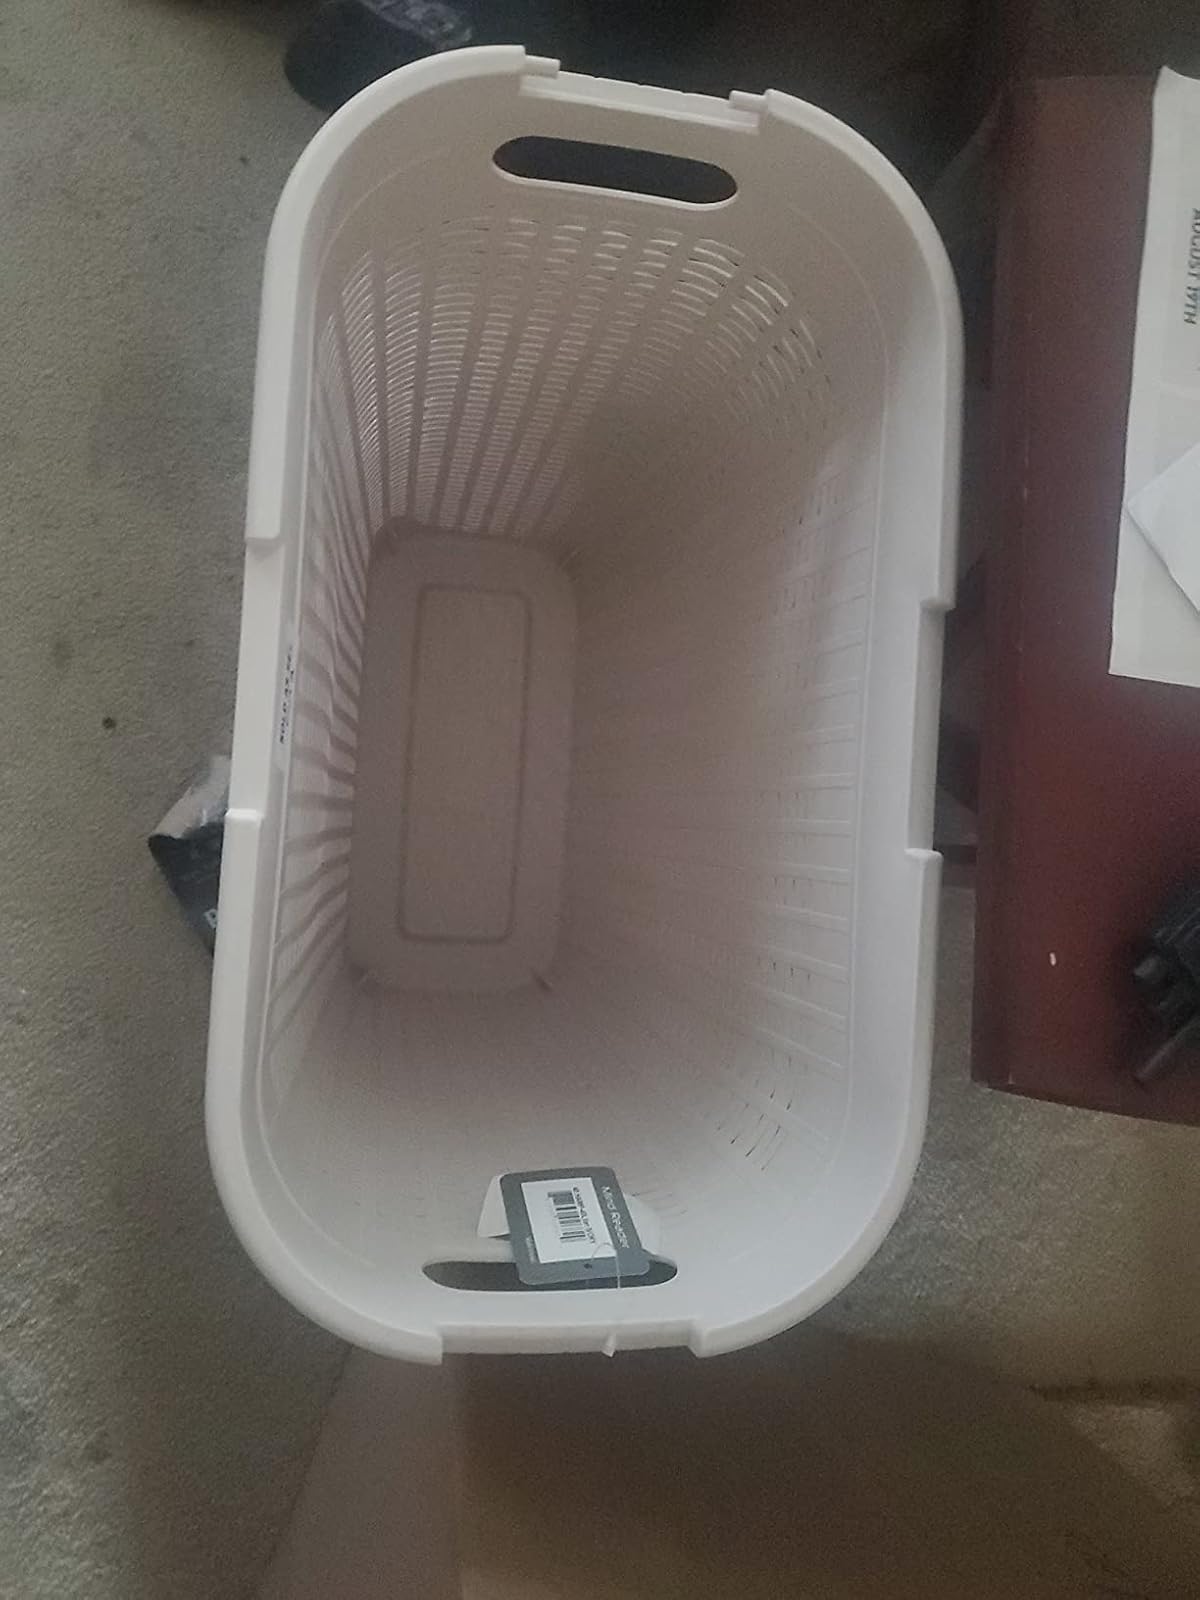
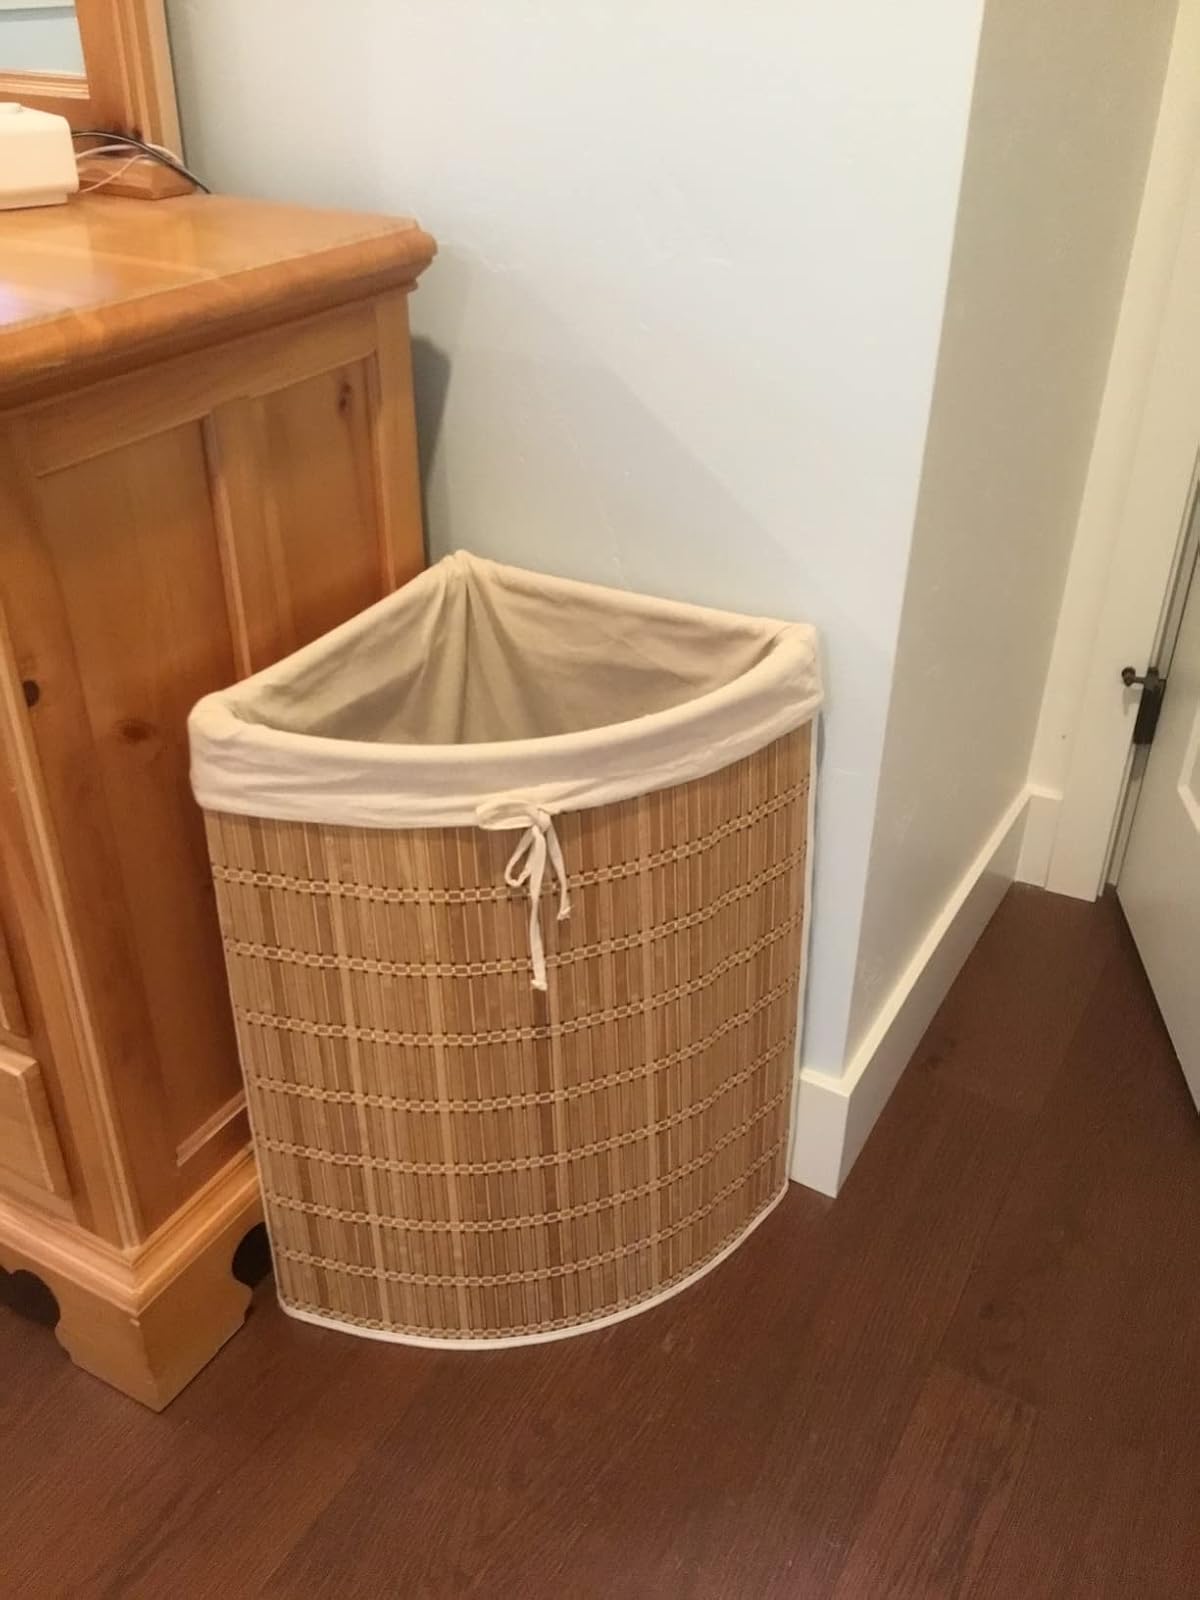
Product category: items_hamper
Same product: no